Fort Phoenix

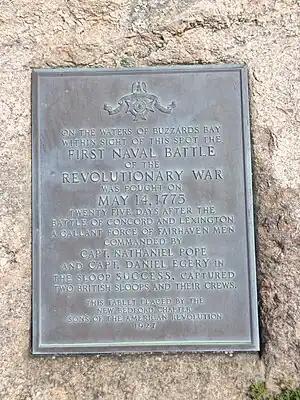
Battle off Fairhaven Plaque, Fort Phoenix

The fort was rebuilt in 1798, and rebuilt again in 1808 with 12 guns with Commonwealth resources, contemporary with but not part of the second system of US fortifications.